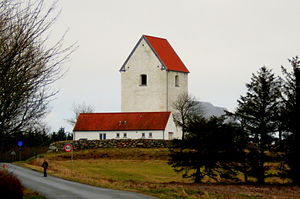
Horne Kirke (Hjørring Kommune) / Kirkegården
Kirken i 2009
Horne Kirke er en landsbykirke fra 1100-tallet med kor, kirkeskib og tårn. Med sit spartanske interiør virker kirken ren og indbyder til stilhed og bøn. Den ligger i Horne Sogn.